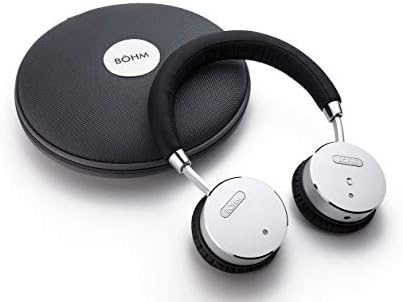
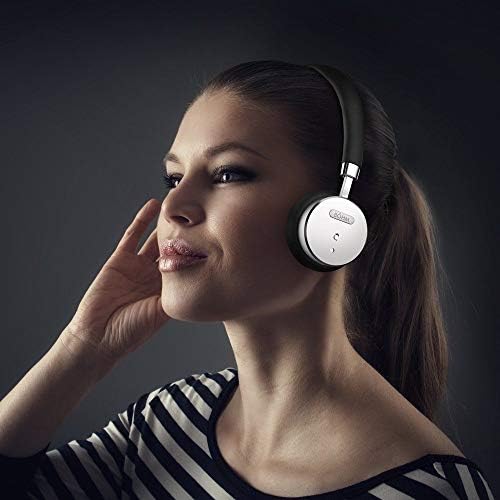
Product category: headphones
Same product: yes